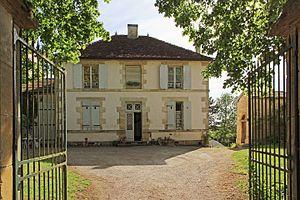
Jours-lès-Baigneux est une commune française située dans le département de la Côte-d'Or en région Bourgogne-Franche-Comté. Les gentilés sont "Jorsien" et "Jorsienne".